Nancy Allen (actress)

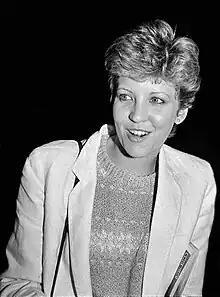
Allen promoting "Strange Invaders" in 1983

Allen's first major film role was as Nancy, Jack Nicholson's nervous date, in "The Last Detail" (1973), directed by Hal Ashby. This inspired her to move to Los Angeles to continue her acting career. Initially, Allen struggled to find acting jobs and was told by an agent that, being 25 years old, it "was over for her." However, in November 1975, she auditioned for the role of the spoiled and popular mean girl Christine Hargensen in director Brian De Palma's horror film "Carrie" (1976), as the title character's chief nemesis. After a protracted casting process (in which Allen was nearly re-cast at the instruction of the producers), she was officially given the role.